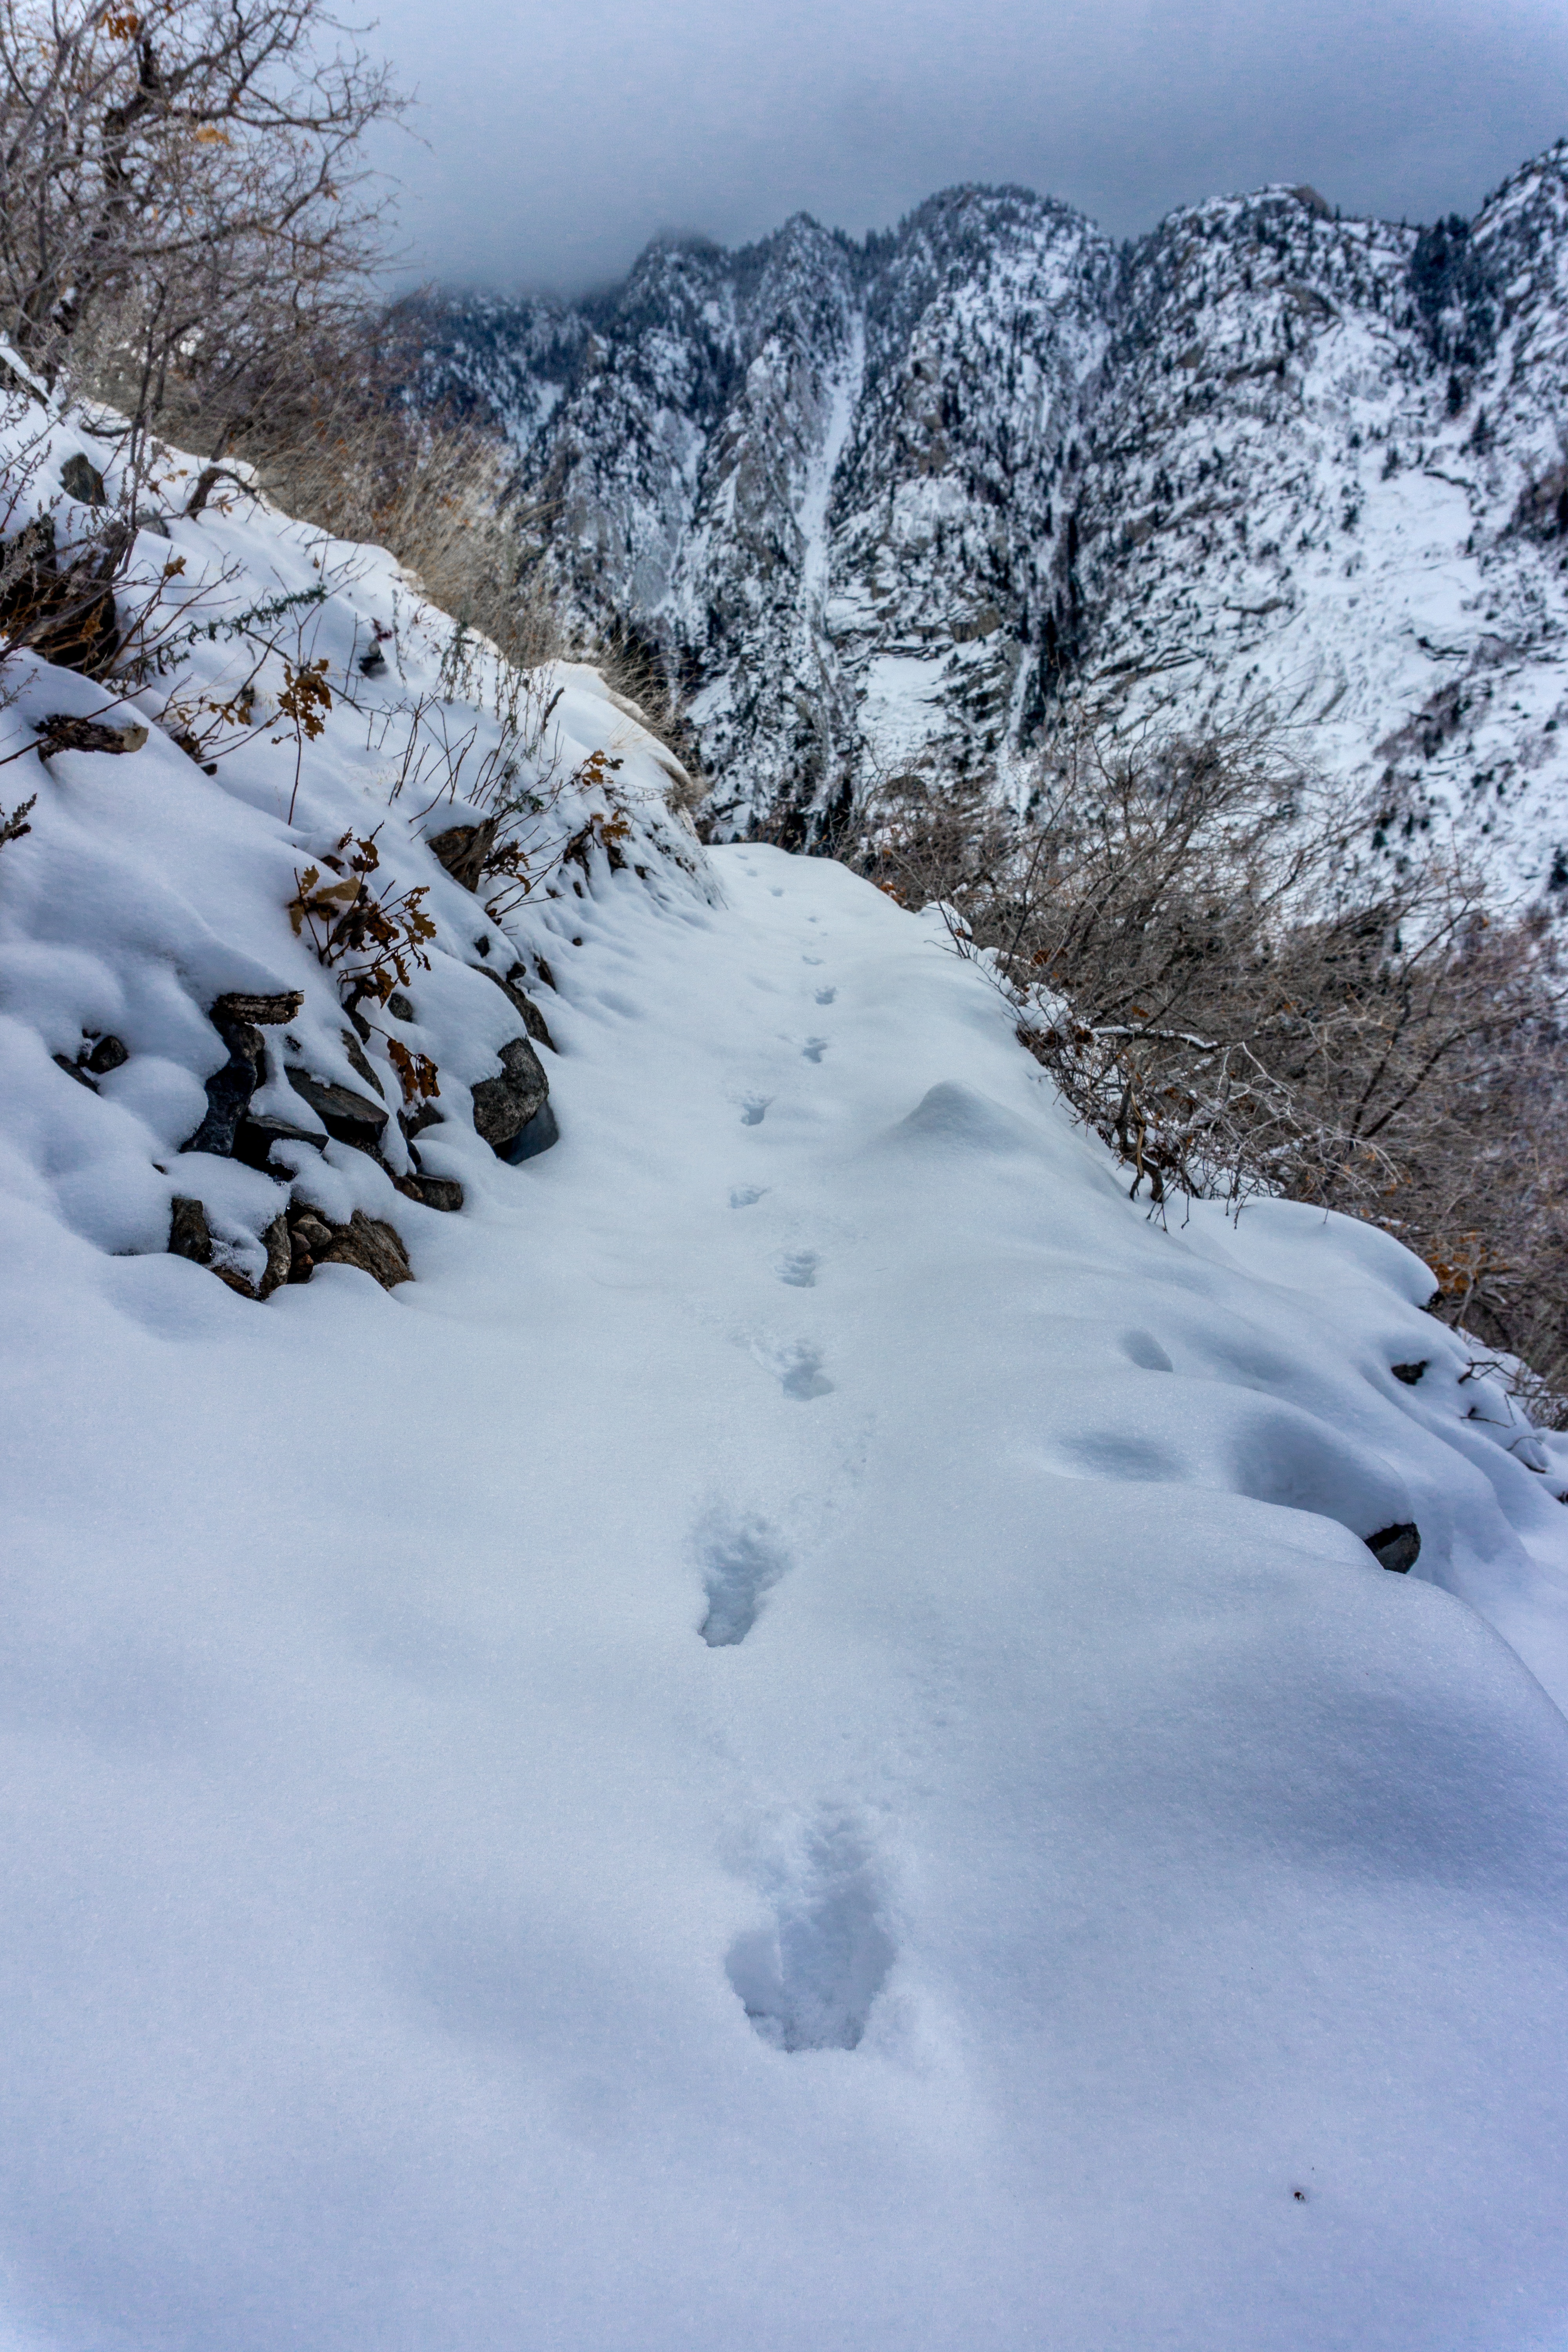
tree, mountain, snow, winter, mountain range, weather, season, ridge, footwear, freezing, mountainous landforms, geological phenomenon